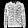
Label: Coat